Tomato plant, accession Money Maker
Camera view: tilt-top (135 deg); turntable rotation: 90 degrees
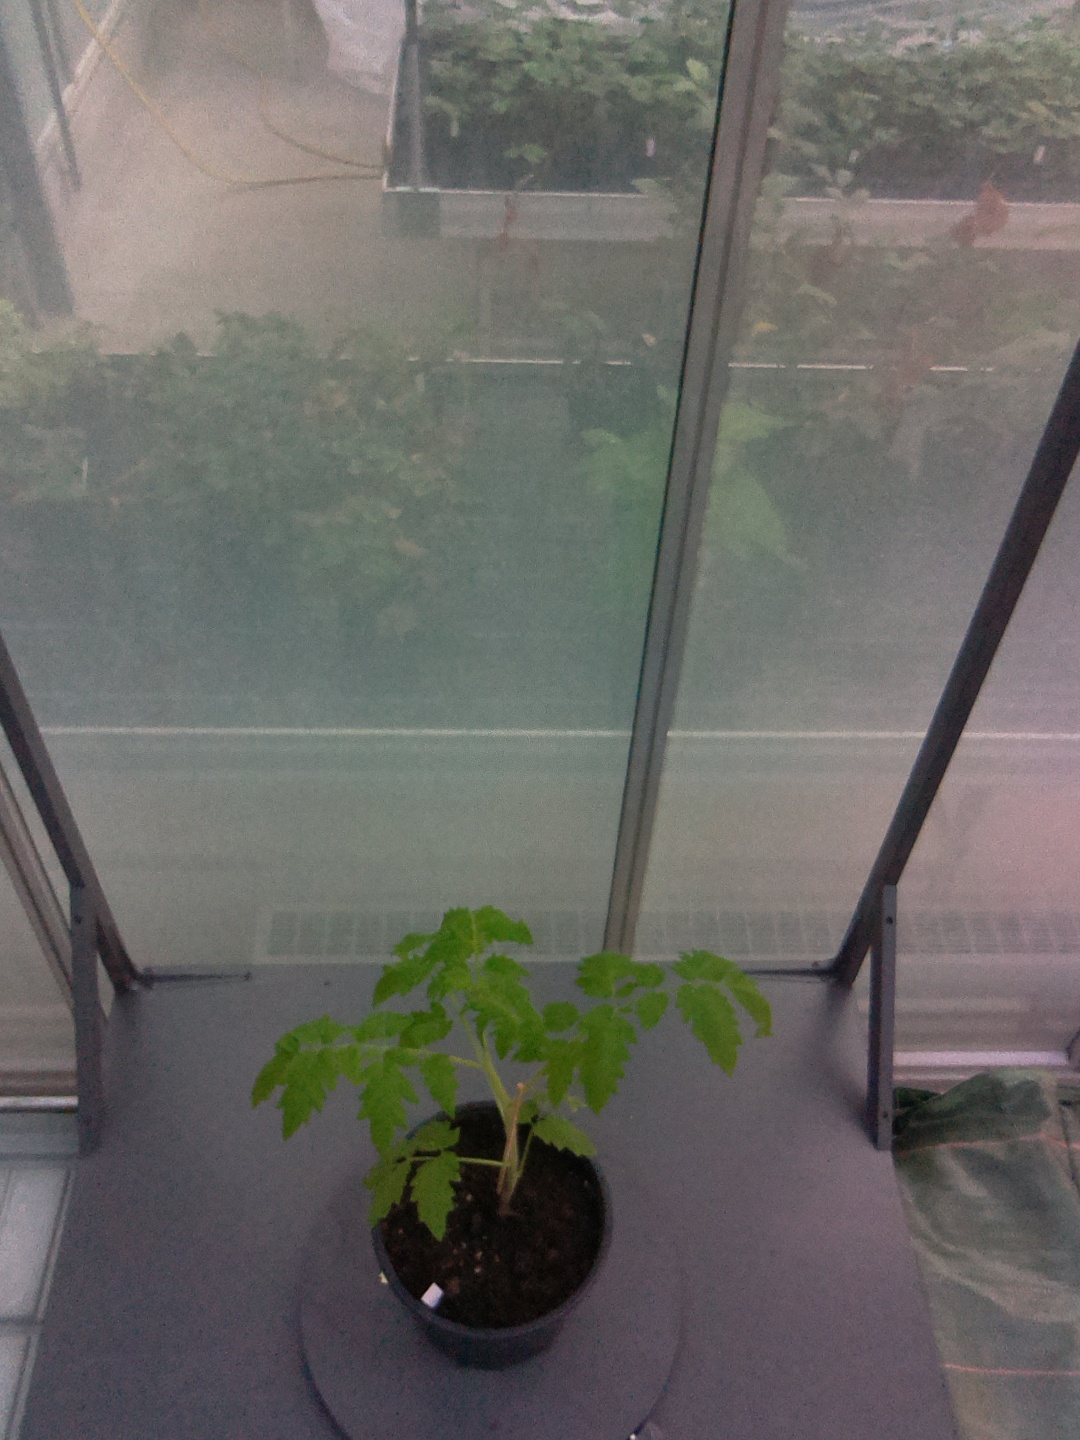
BBCH growth stage 13: 6 of true leaves visible